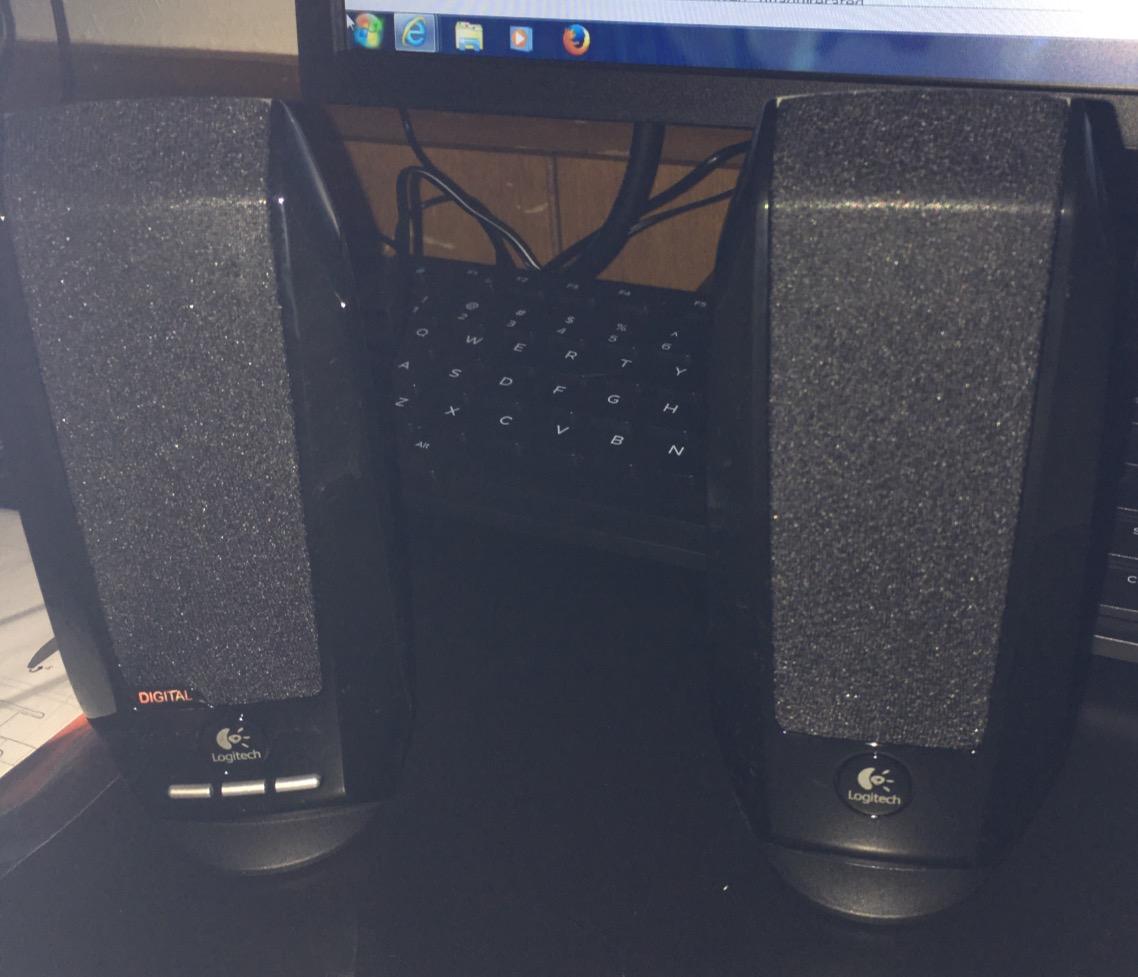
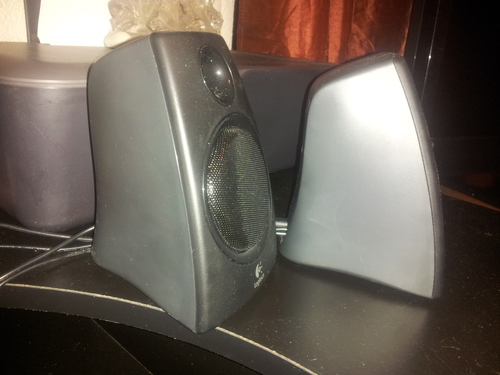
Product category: speaker
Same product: no